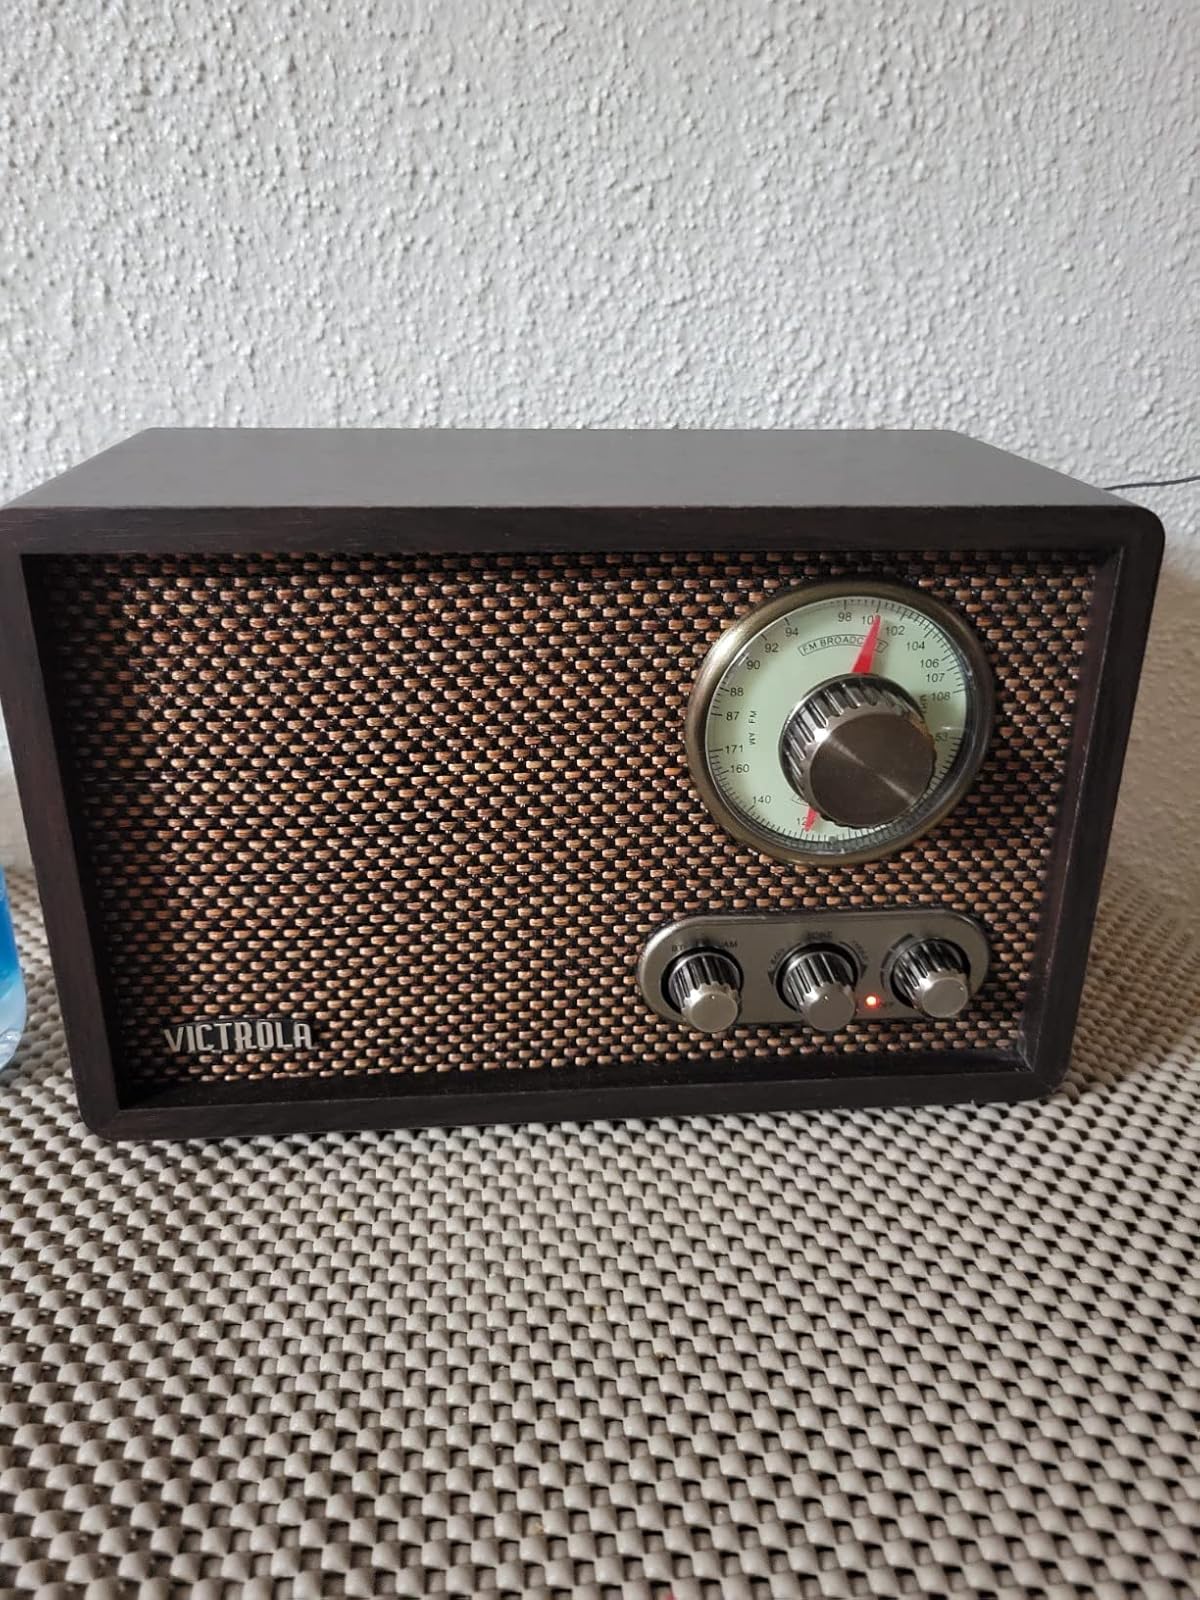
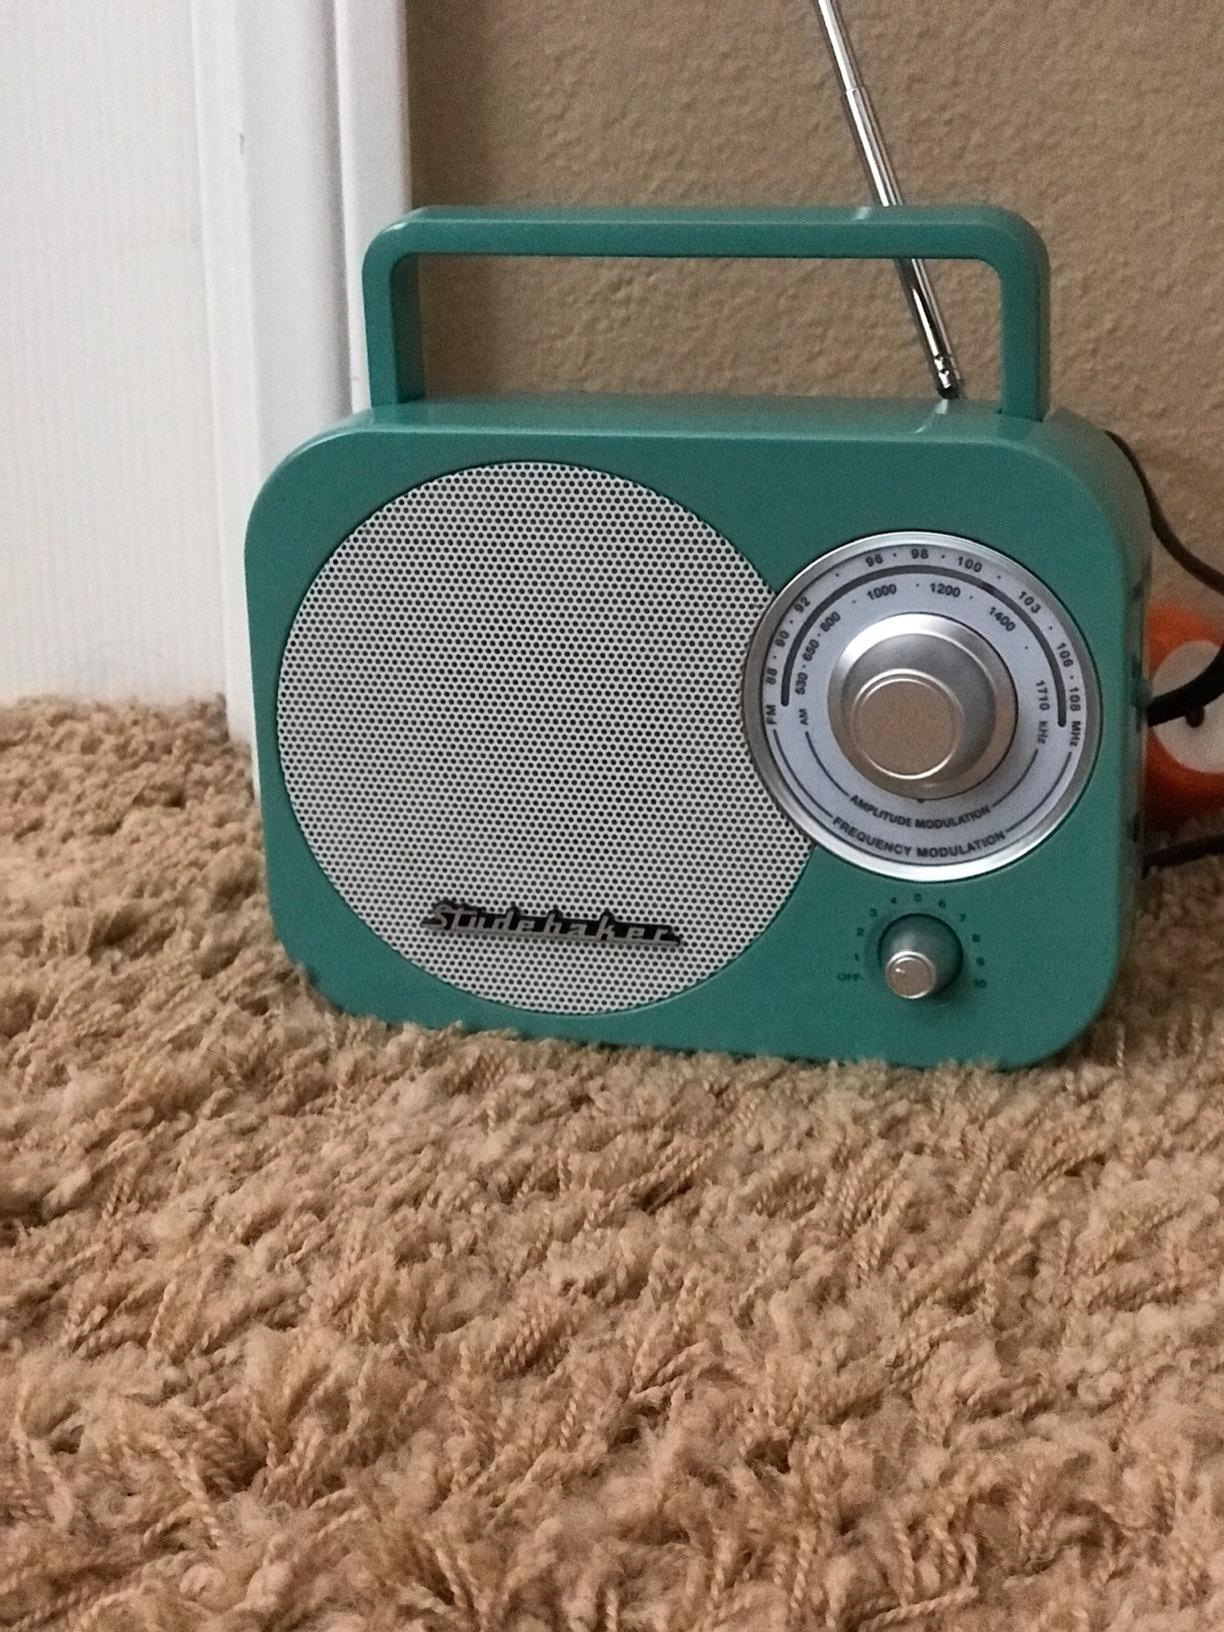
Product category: radio
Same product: no